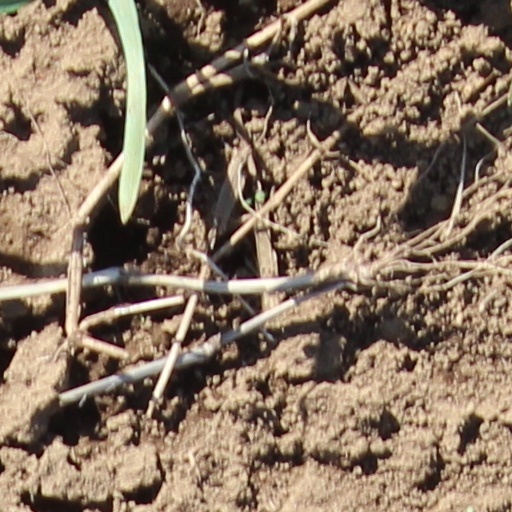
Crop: wheat